Ciara Grant (footballer, born 1978)

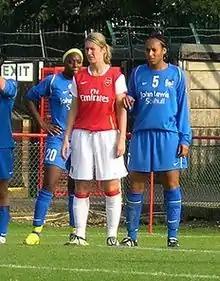
Grant (centre) playing for Arsenal in 2006

Ciara Mary Grant (born 17 May 1978) is an Irish former footballer who played as a midfielder. She played club football for Arsenal L.F.C. and internationally for the Republic of Ireland national team. Grant was a nine-time winner of the Women's FA Cup.